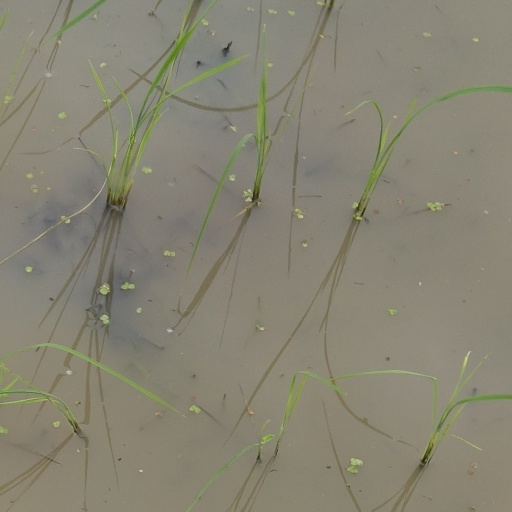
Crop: rice